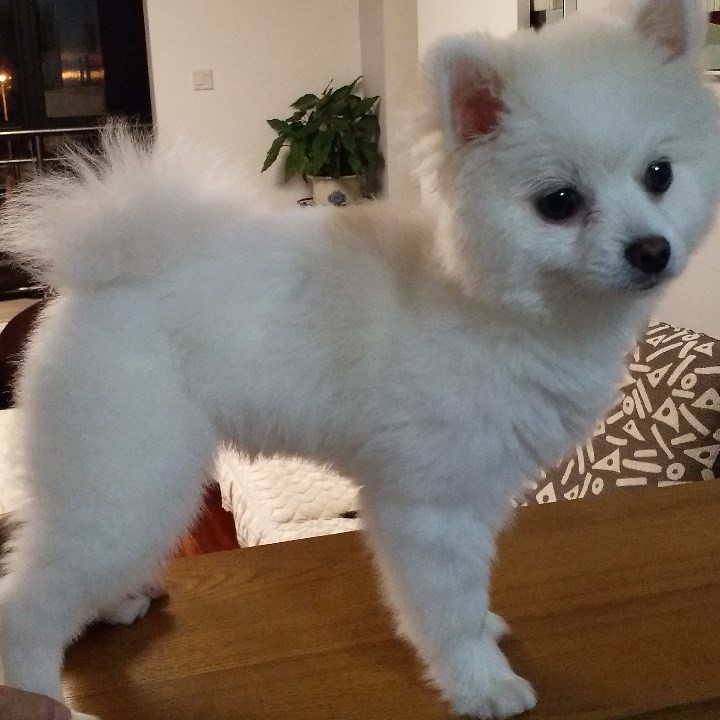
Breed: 1936-n000005-Pomeranian